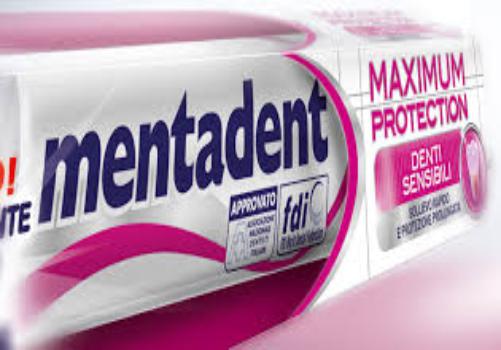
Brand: mentadent
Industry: Necessities